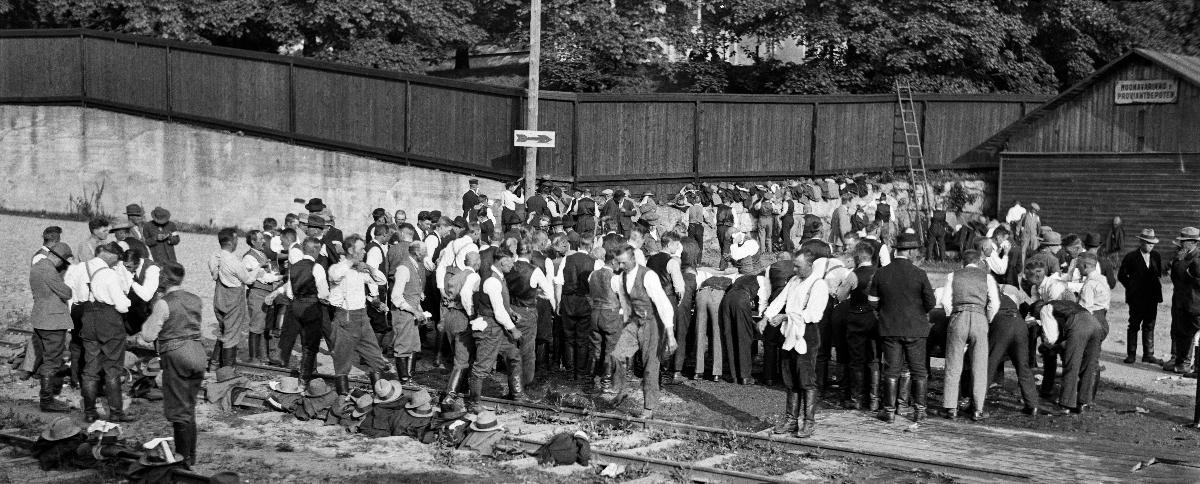
Talonpoikaismarssi
Bondetåget; The Peasant March
sisällön kuvaus: Talonpoikaismarssi saapuu Helsinkiin 6.7.1930. Marssiin osallistuvien aamupesu Töölön sotilasaseman luona. content description: The Peasant March arrives in Helsinki 6.7.1930. The marchers perform their morning wash outside Töölö military station. innehållsbeskrivning: Bondetåget anländer till Helsingfors 6.7.1930. Marchdeltagarnas morgontoalett i det fria vid militärstationen i Tölö.
Kuvaaja: Sundström, Hugo, kuvaaja
Vuosi: 1930
Paikka: Suomi, Uusimaa, Helsinki
Aiheet: mielenosoitukset; marssit; talonpojat; äärioikeistolaisuus; lapuanliike; HBL; demonstrations (activism); far right; Lapua movement; demonstrations; peasants; march; far-right extremism; demonstrationer (meningsyttringar); högerextremism; Lapporörelsen; demonstrationer; bönder; lapporörelsen